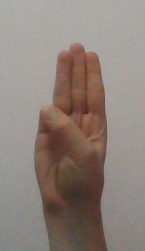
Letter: thaa